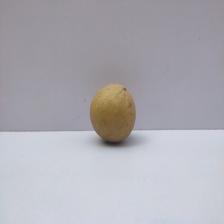
Size: Medium